Ahmet Rıza

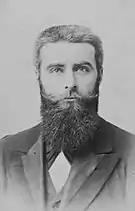
In his middle ages

Throughout his exile he was constantly approached by Ottoman agents with generous offers of amnesty for his defection, which he always refused. However, Ahmed Rıza's stubborn secularism and internationalist positivism caused a rift with conservative Young Turks which united around Mizancı Murat. The basis for this conflict may have been Rıza's attempt to merge the CUP with the Positivist Committee of Paris. Most frustrating of all for the Unionists was Rıza staunch opposition to revolution, instead believing in achieving progress through political evolution. In a congress held in December 1896, Murad Bey was elected as the head of the CUP, replacing Ahmed Rıza. As a result of pressure from Yıldız Palace, the French government banned the "Meşveret" on April 11, 1896. Rıza took his newspaper to Switzerland in May, before settling in Belgium in September 1897. Rıza had to relocate again when the Belgian government banned "Meşveret" and deported him in 1898, an action condemned by the Belgian Parliament. Ahmed Rıza gave up publishing the paper in Turkish, instead continuing its existence in French. He was accused of atheism by conservative Young Turks and supporters of Abdul Hamid II. By 1899, the Ottoman government clamped opposition even tighter. More Unionists were arrested in Istanbul and Mizancı Murad and his friends returned to Istanbul for amnesty and dissolved the CUP. What consoled Rıza during this time was that the Young Turks that remained in Europe began to gather around him again and he reconciled with the Geneva Young Turks. His sister Selma also joined him in Paris, making her the first female member of the society.